Pedro de Alcântara, Prince of Grão-Pará

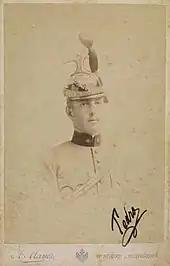
The Prince of Grão-Pará in Austro-Hungarian uhlan officer uniform

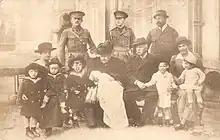
Prince Pedro (standing, right) with his parents, wife and other members of the imperial family in exile in France, 1905

Pedro was born on 15 October 1875 in the Imperial Palace of Petrópolis. He was the first son of Isabel, Princess Imperial of Brazil and her husband Prince Gaston, Count of Eu. As first son of the heiress-presumptive, he was Prince of Grão-Pará and second in line to the Brazilian throne.